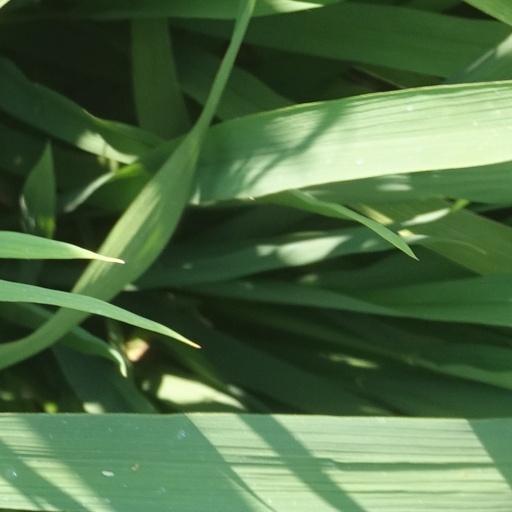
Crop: rice